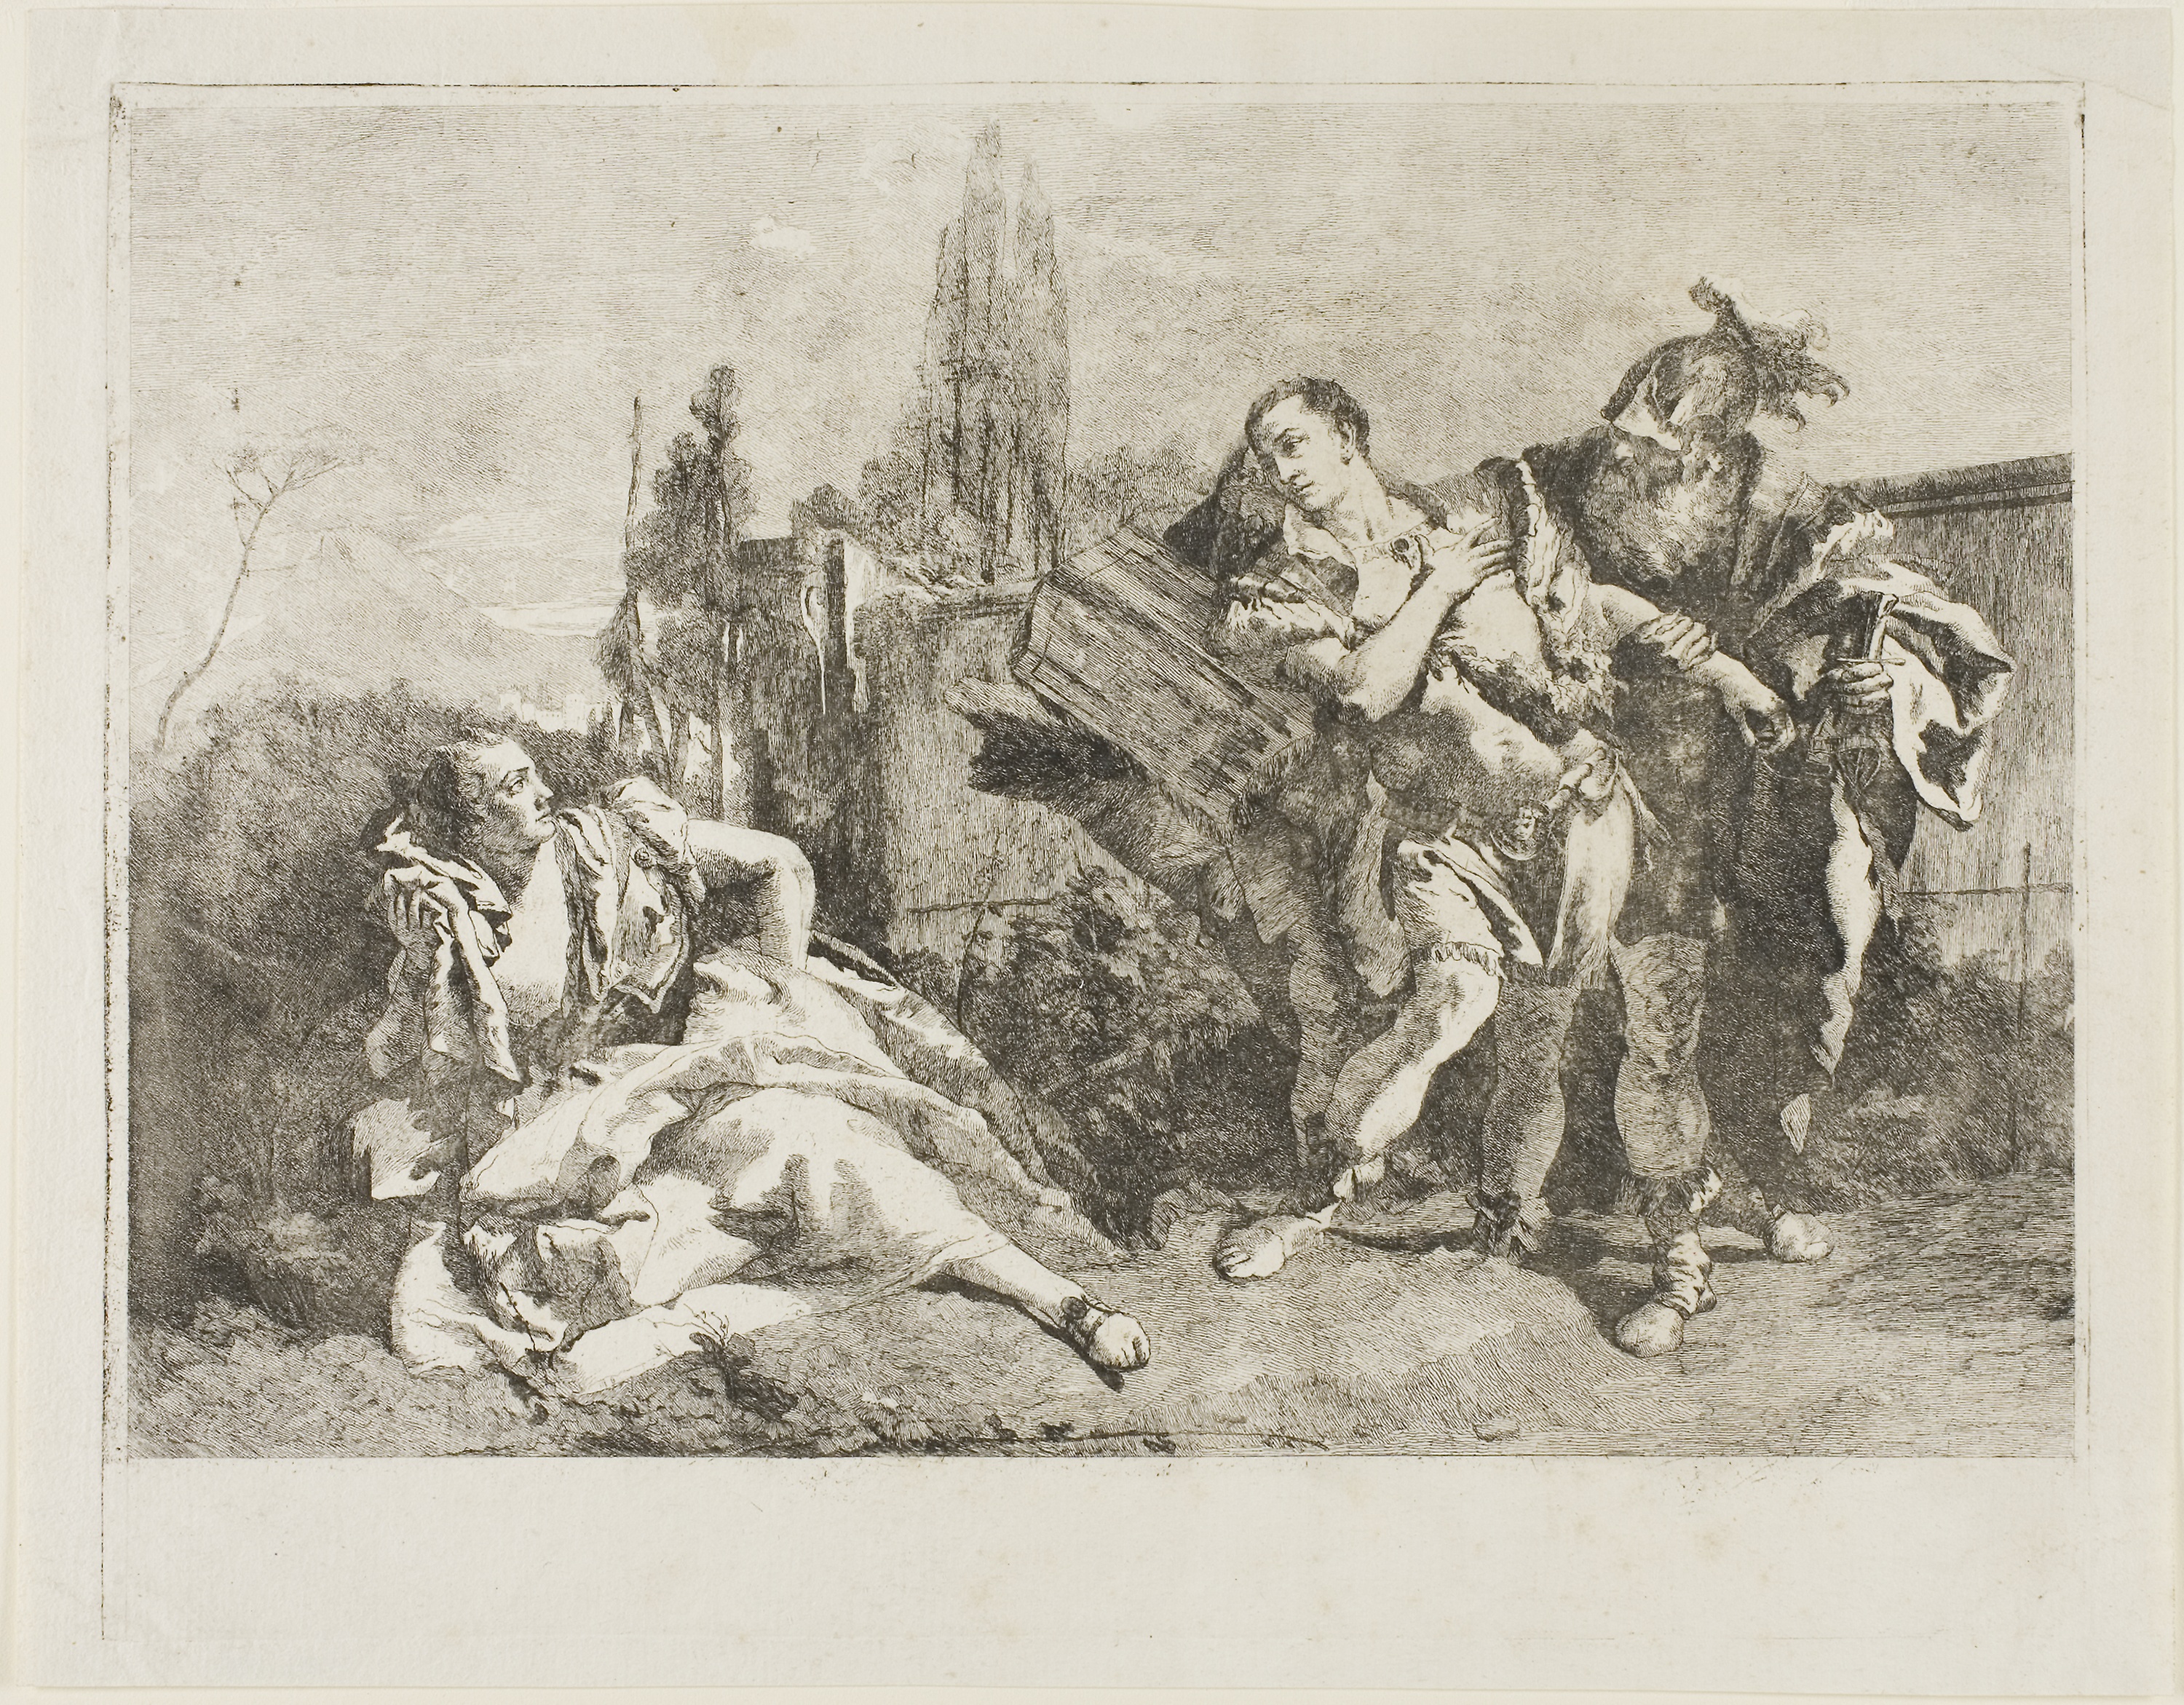
horse like mammal, history, pack animal, art, black and white, artwork, stock photography, painting